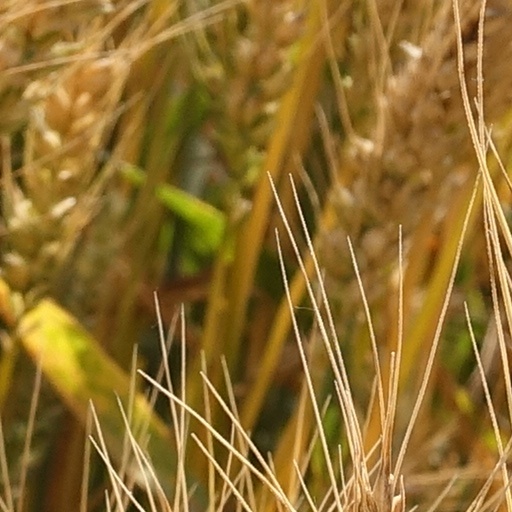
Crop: wheat